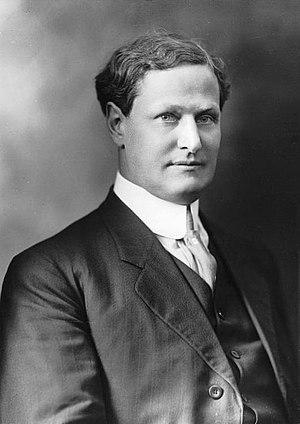
Photographie de William Sutherland Maxwell, architecte, Montréal, QC, Canada, 1913
William Sutherland Maxwell, né à Montréal en 1874 - décédé à Montréal en 1952, est un architecte montréalais.